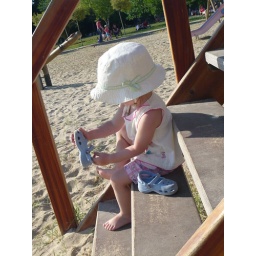
The sand in the shoe